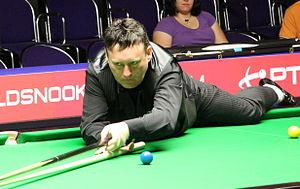
James Warren, dit « Jimmy » White, né le 2 mai 1962 à Londres, est un joueur de snooker anglais.